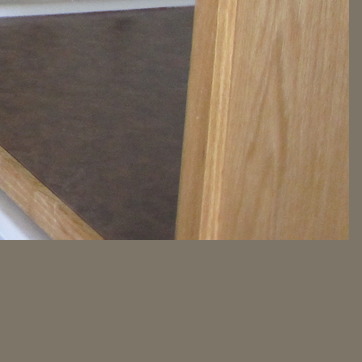
Material: wood